The Creation (Haydn)

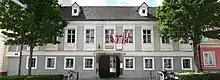
Haydn lived in this large house, then in the suburbs of Vienna, while composing "The Creation". It is now a Haydn museum.

Van Swieten was evidently not a fully fluent speaker of English, and the metrically matched English version of the libretto suffers from awkward phrasing that fails to fit idiomatic English text onto Haydn's music. For example, one passage describing the freshly minted Adam's forehead ended up, "The large and arched front sublime/of wisdom deep declares the seat". Since publication, numerous attempts at improvement have been made, but many performances in English-speaking countries avoid the problem by performing in the original German. The discussion below quotes the German text as representing van Swieten's best efforts, with fairly literal renderings of the German into English; for the full versions of both texts see the links at the end of this article.